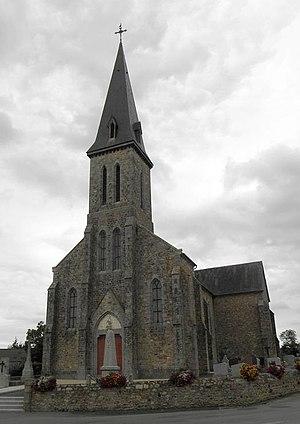
Façade principale de l'église Notre-Dame de Montreuil-des-Landes (35).